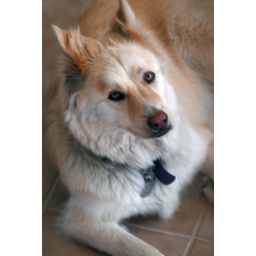
New dog in the house